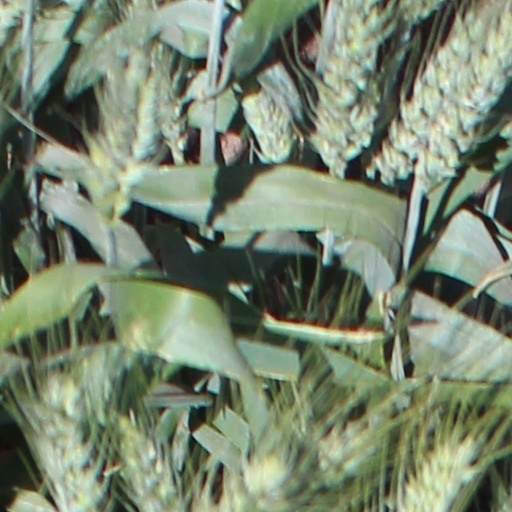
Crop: wheat